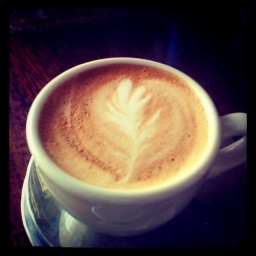
Strictly a flat white in 150ml cup